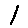
Label: 1